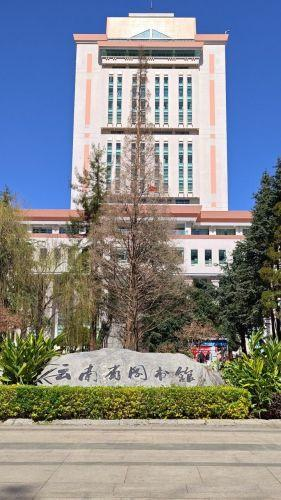
地标名称：云南省图书馆
所在城市：昆明市·五华区